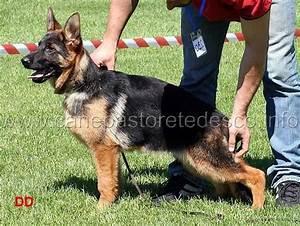
dog